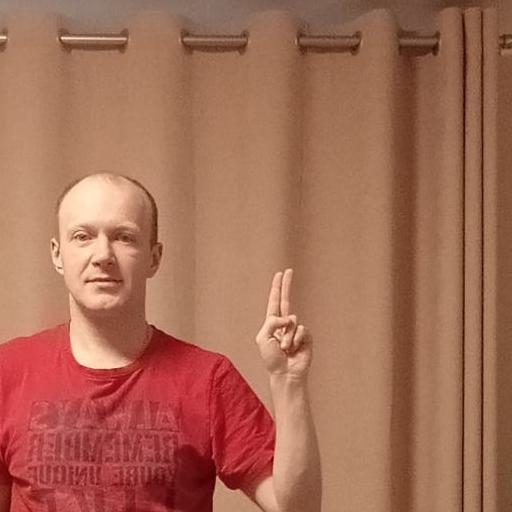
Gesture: two_up